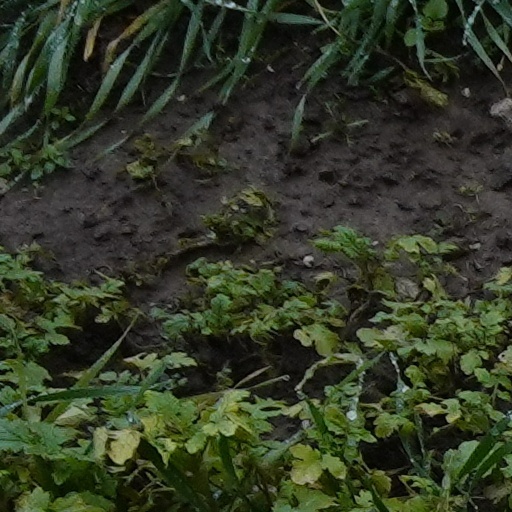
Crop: wheat